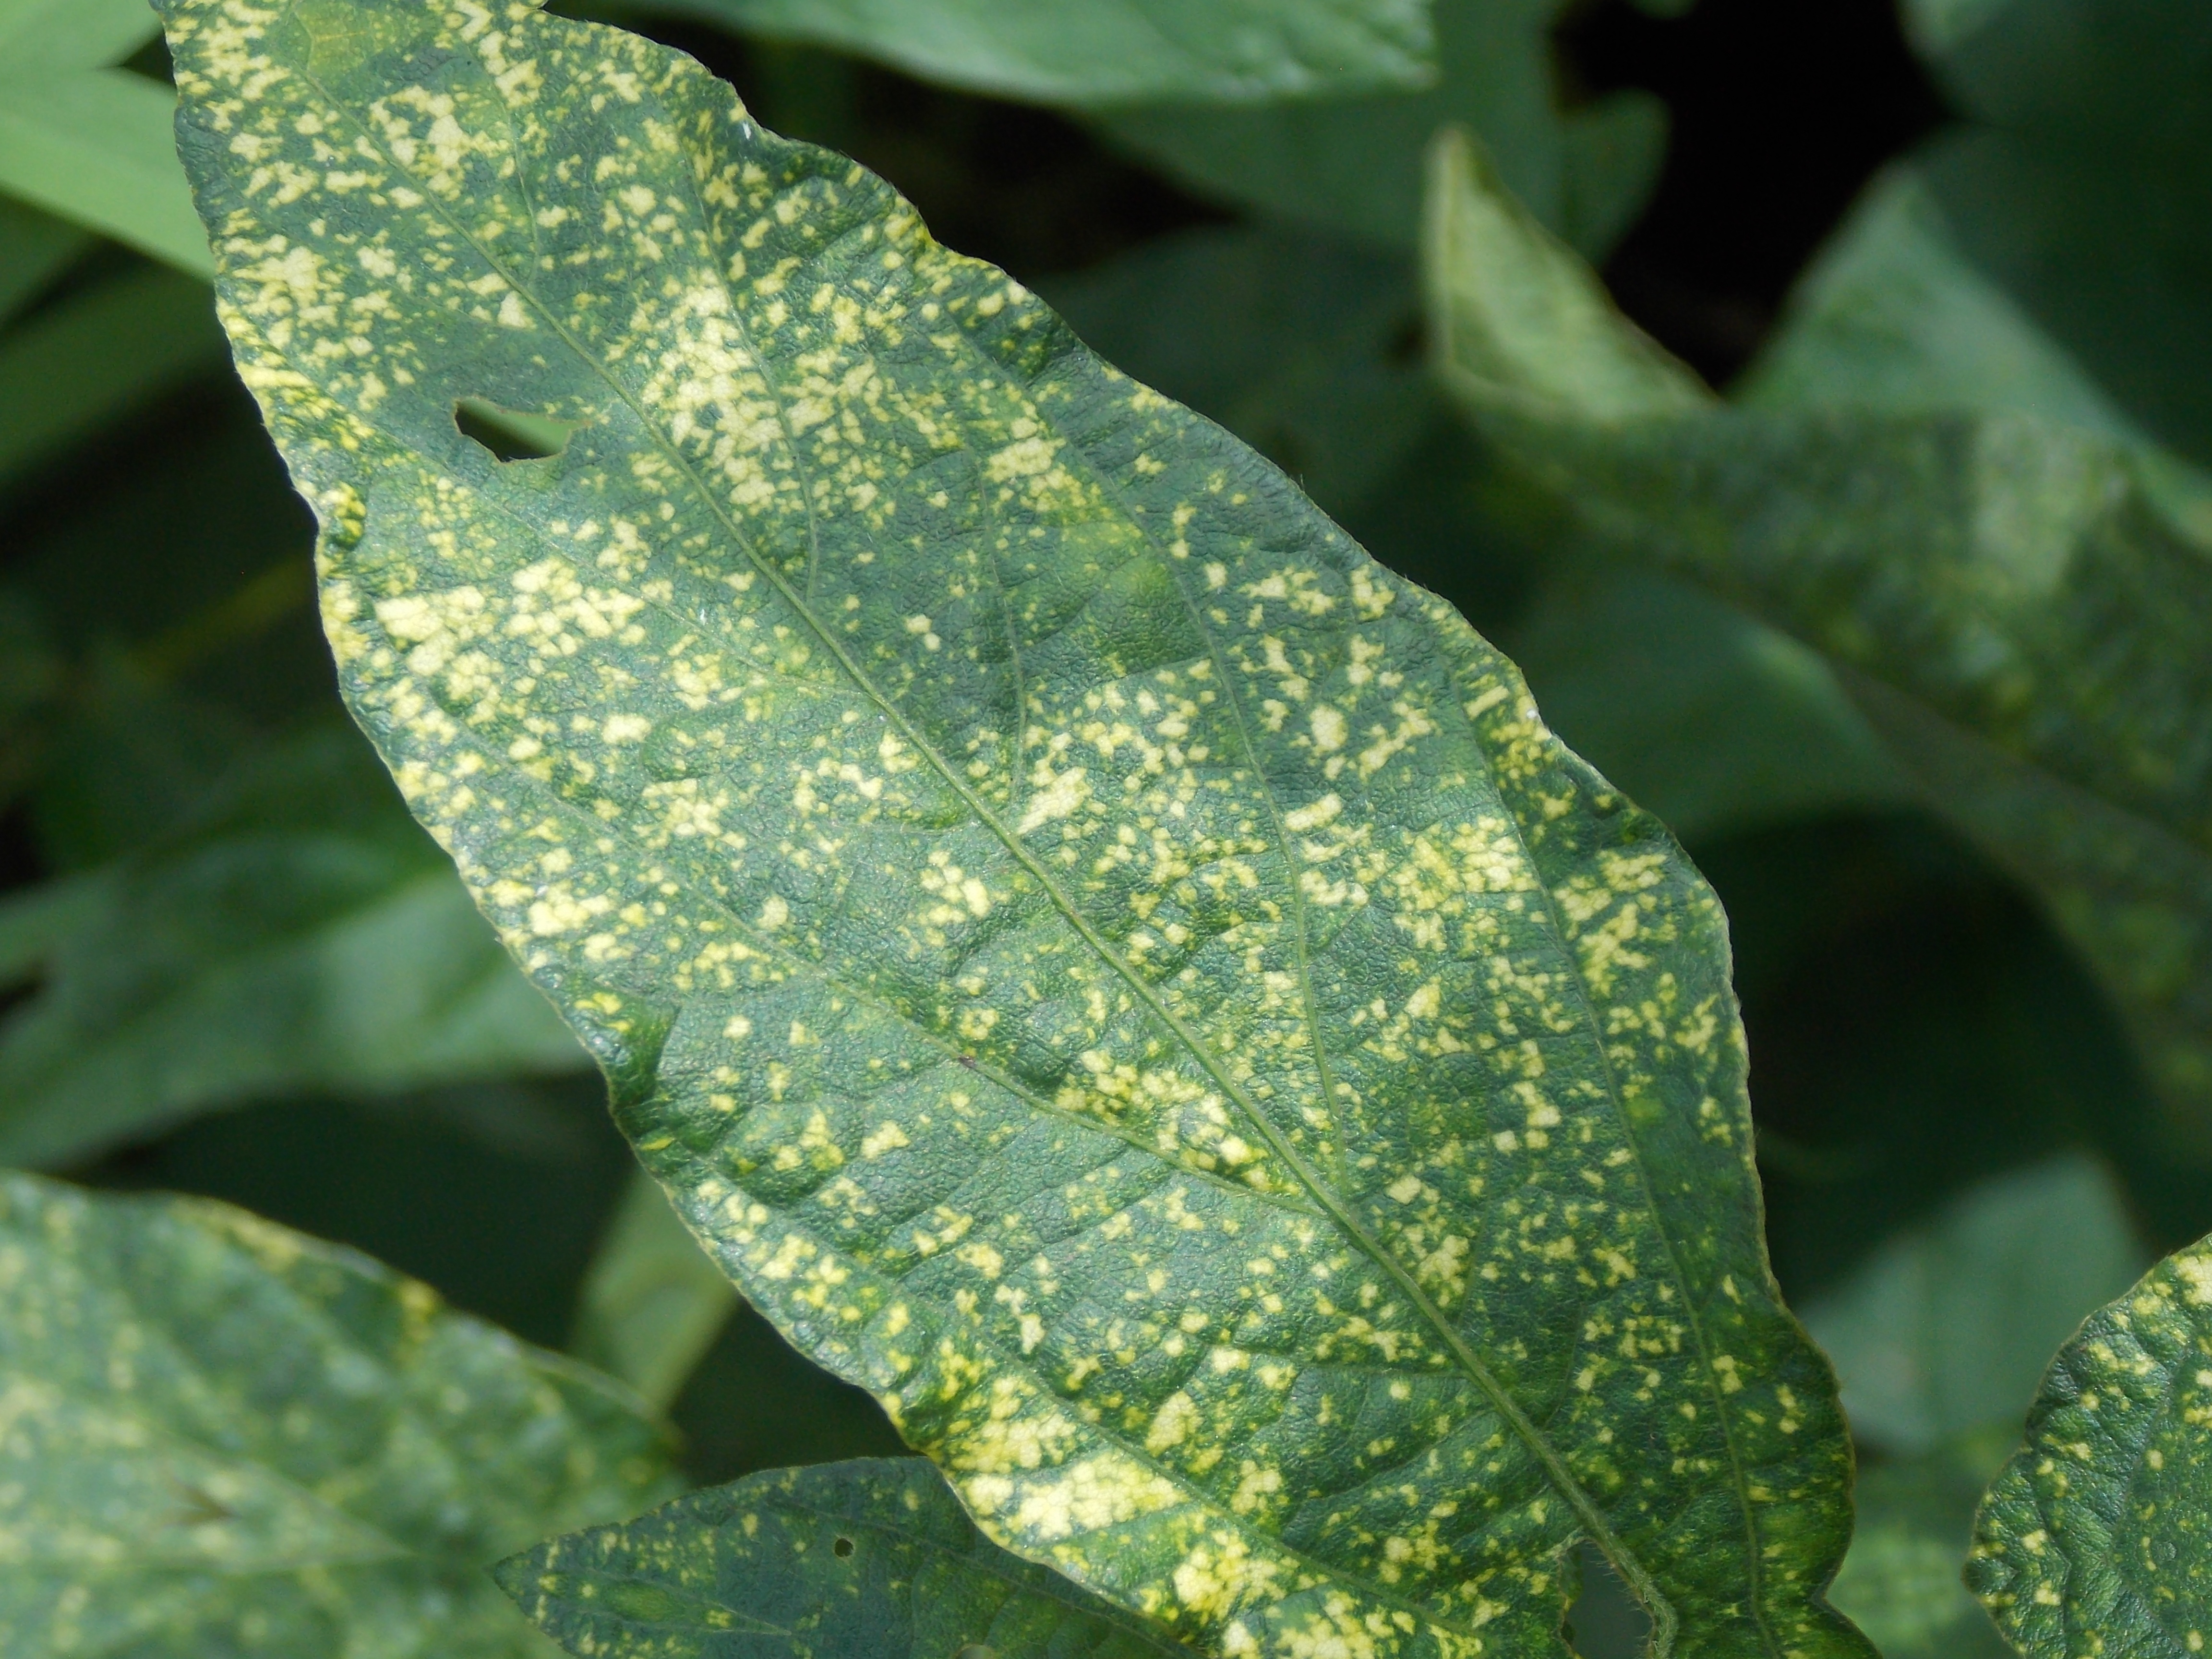
Label: Disease